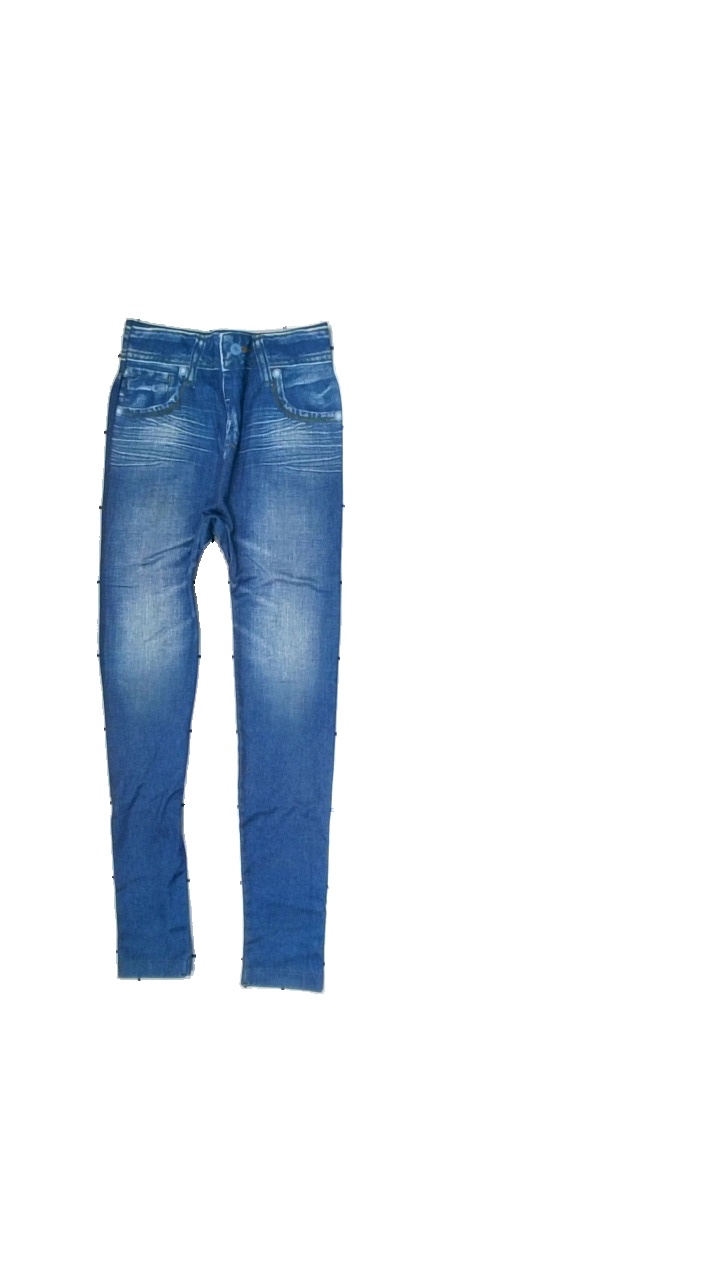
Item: Tights (Ladies)
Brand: H&m
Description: Blue leggings
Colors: Blue
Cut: Regular
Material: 80% Cotton 20% Polyester
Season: All
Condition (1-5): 5
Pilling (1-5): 5
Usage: Reuse
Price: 50-100